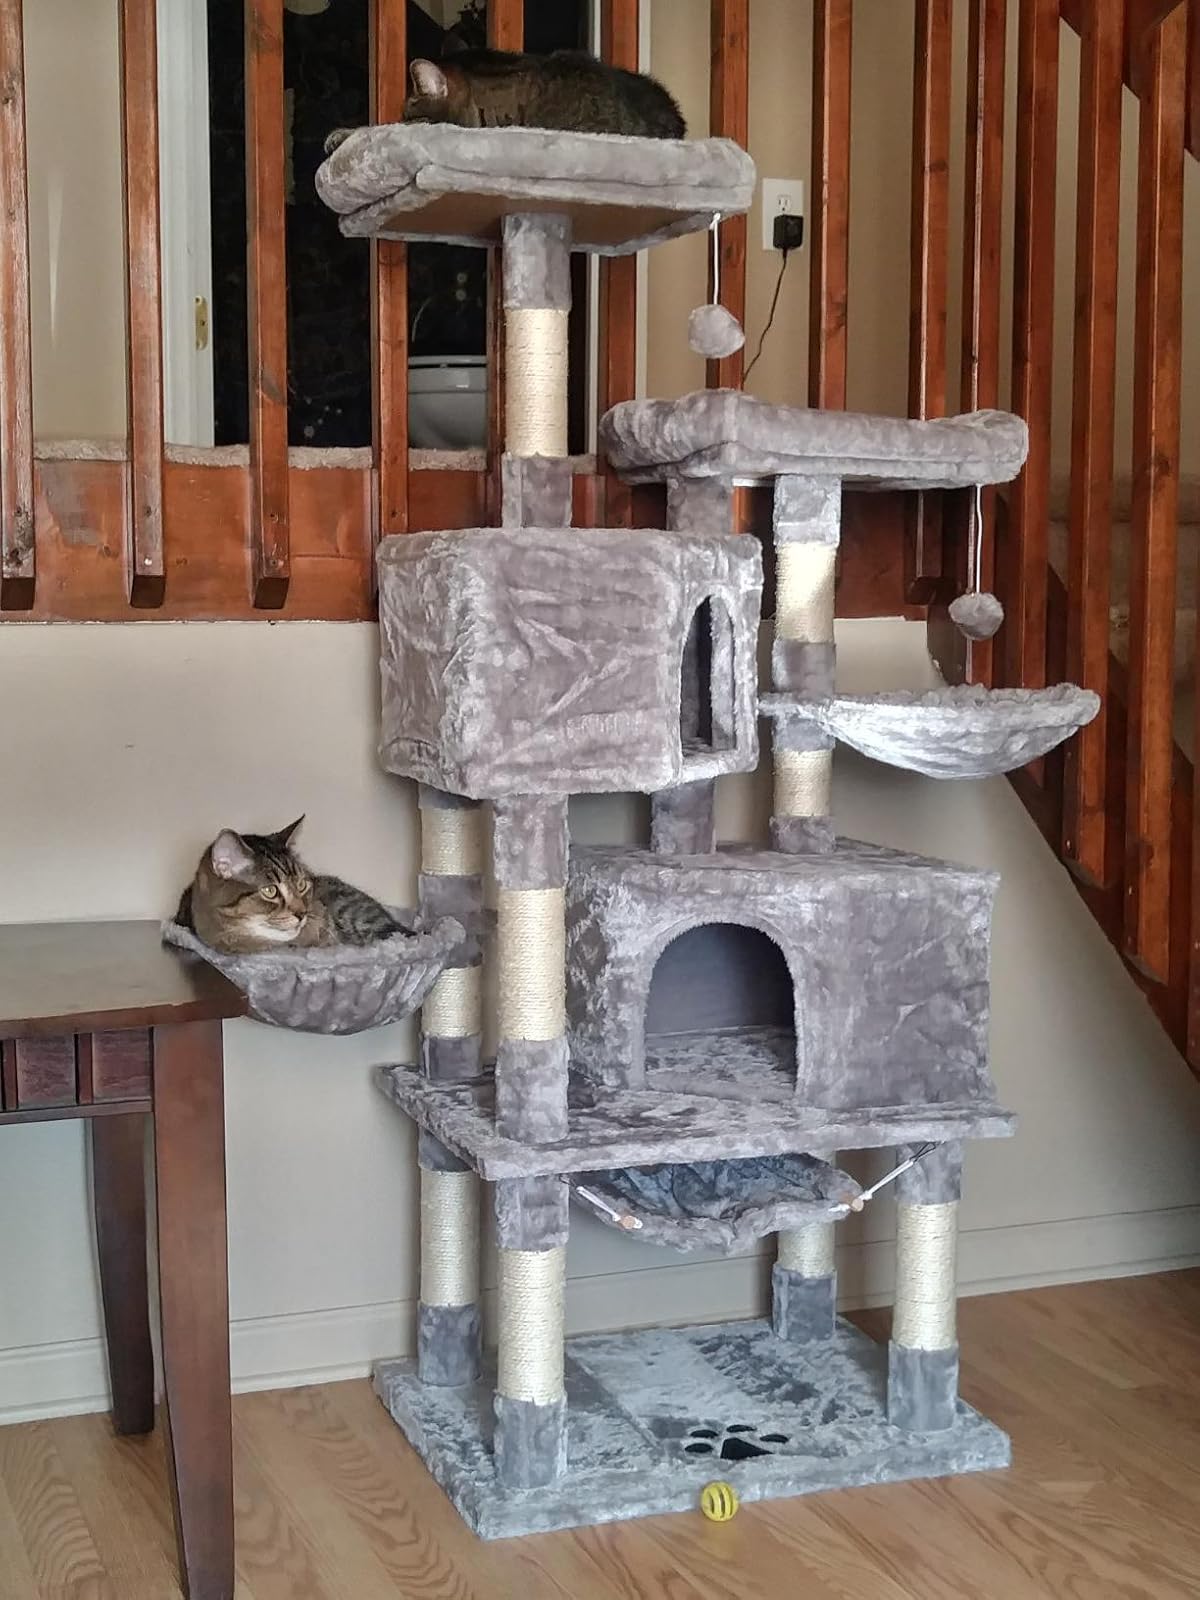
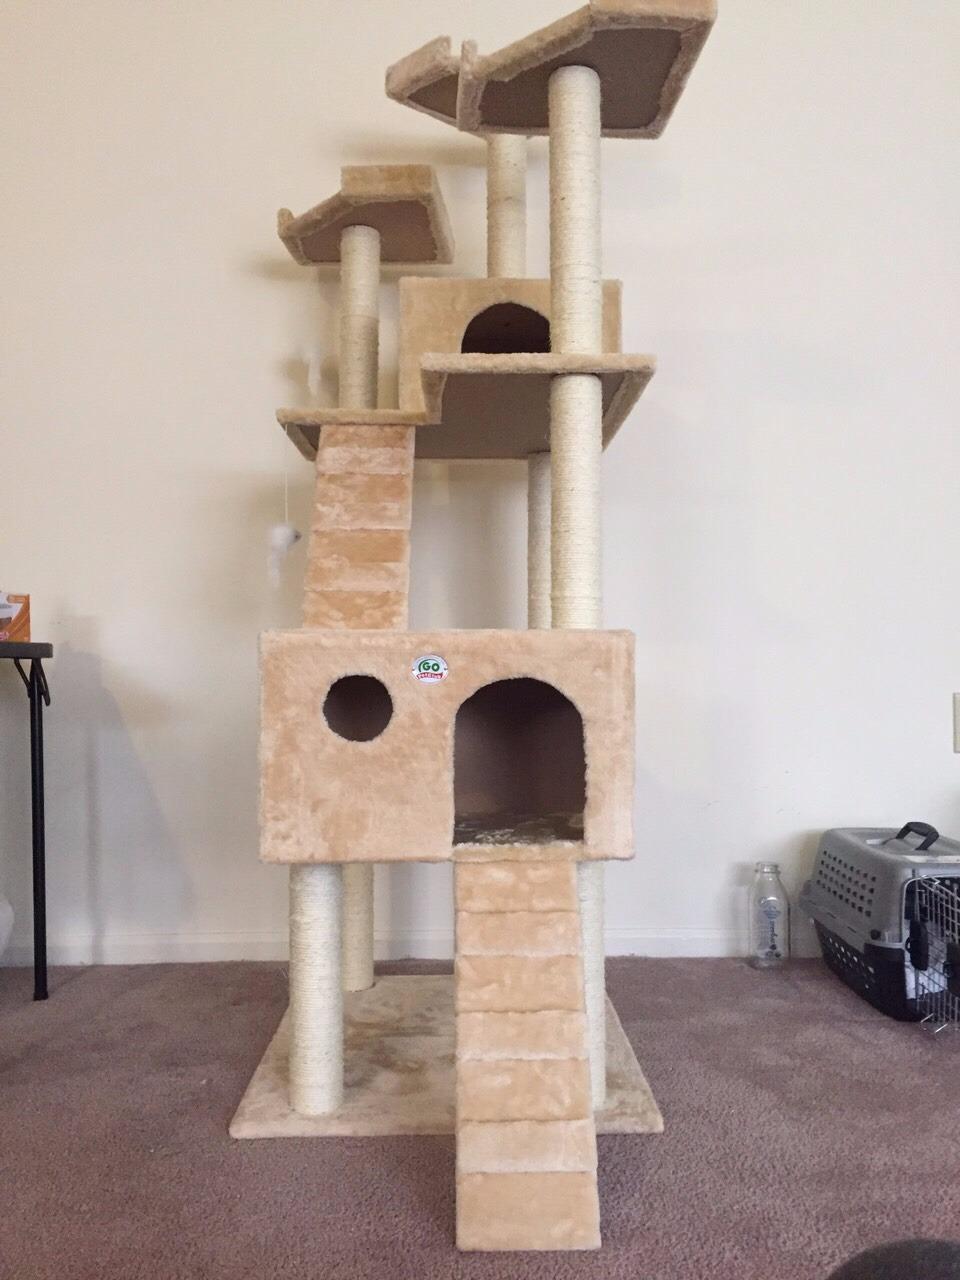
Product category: items_cat tree
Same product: no